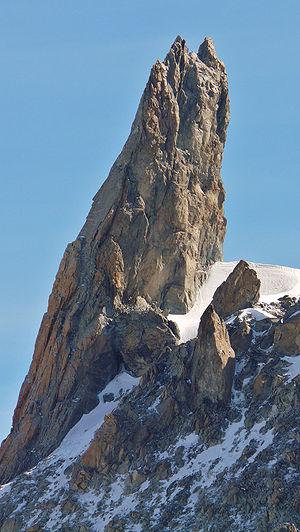
La dent du Géant ou aiguille du Géant est un sommet du massif du Mont-Blanc, culminant à 4 013 m, sur l'arête frontière entre la France et l'Italie, à cheval sur la Haute-Savoie et le Val d'Aoste, entre le mont Blanc et les Grandes Jorasses.